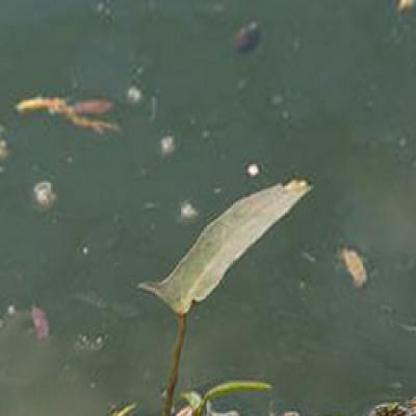
Label: trash